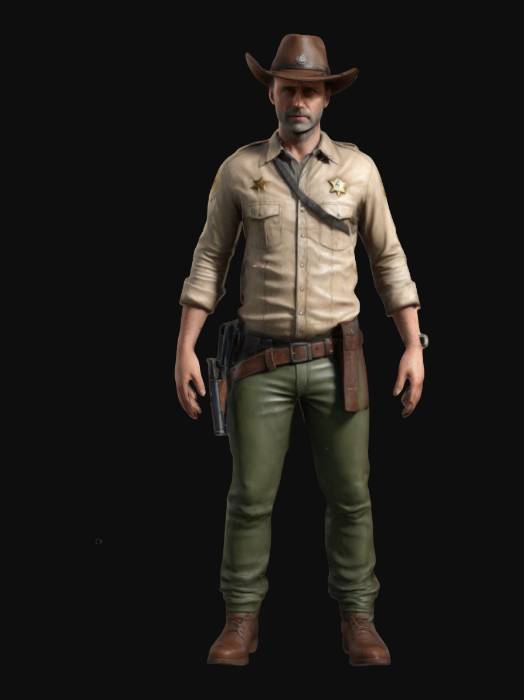
미적 점수 (1~10점): 9